Sky position (RA, Dec in degrees): 178.11, 0.2954
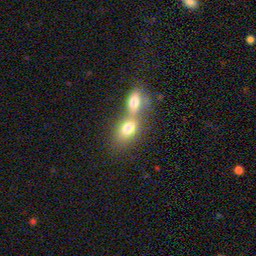
Galaxy morphology: Merging Galaxies